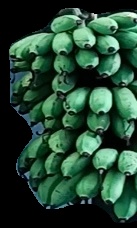
Variety: rasbale
Grade: grade2